Designability

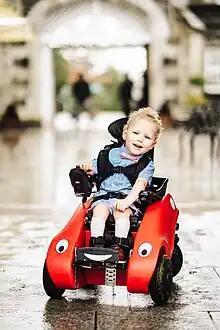
A two-year-old using a Wizzybug powered wheelchair from Designability

In 1990 the original Designability Junior Buggy was developed for young children with limited mobility which led to the creation of the current Wizzybug. The Wizzybug is a powered wheelchair designed for specifically children aged from 14 months and 5 years and aims to support development, independence and socialisation of preschool disabled children.